Launceston Gasworks

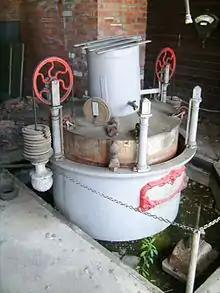
One of 2 J&J Braddock Gasometers in the Governor Cottage

Located on the south of the site bordering Cimitier Street, this small galvanized iron and timber building was used as the gaswork's distribution point. As with the rest of the southern half of the site, this building is in disrepair with all of its windows broken by vandals. Inside, most of the original machinery is still intact such as 2 miniature Braddock Gasometers which are largely intact and are ornately decorated. The miniature gasometer on the eastern side of the building is connected onto the inlet mains for the main Gasometers on site (from the point it leaves the purifiers in the Horizontal Retort Building), with the second being directly connected to the outlet mains between the Gasometers and the main governor. The main governor is located at the back of the building along with an exhauster and various meters and pressure gauges. The original governor was first installed in 1860 when the gasworks were first built and changed little since then though the building itself has been rebuilt. The governor originally distributed gas into 10 gas mains (2 large and 8 smaller) with the largest 2 just visible on the external surface of the building.